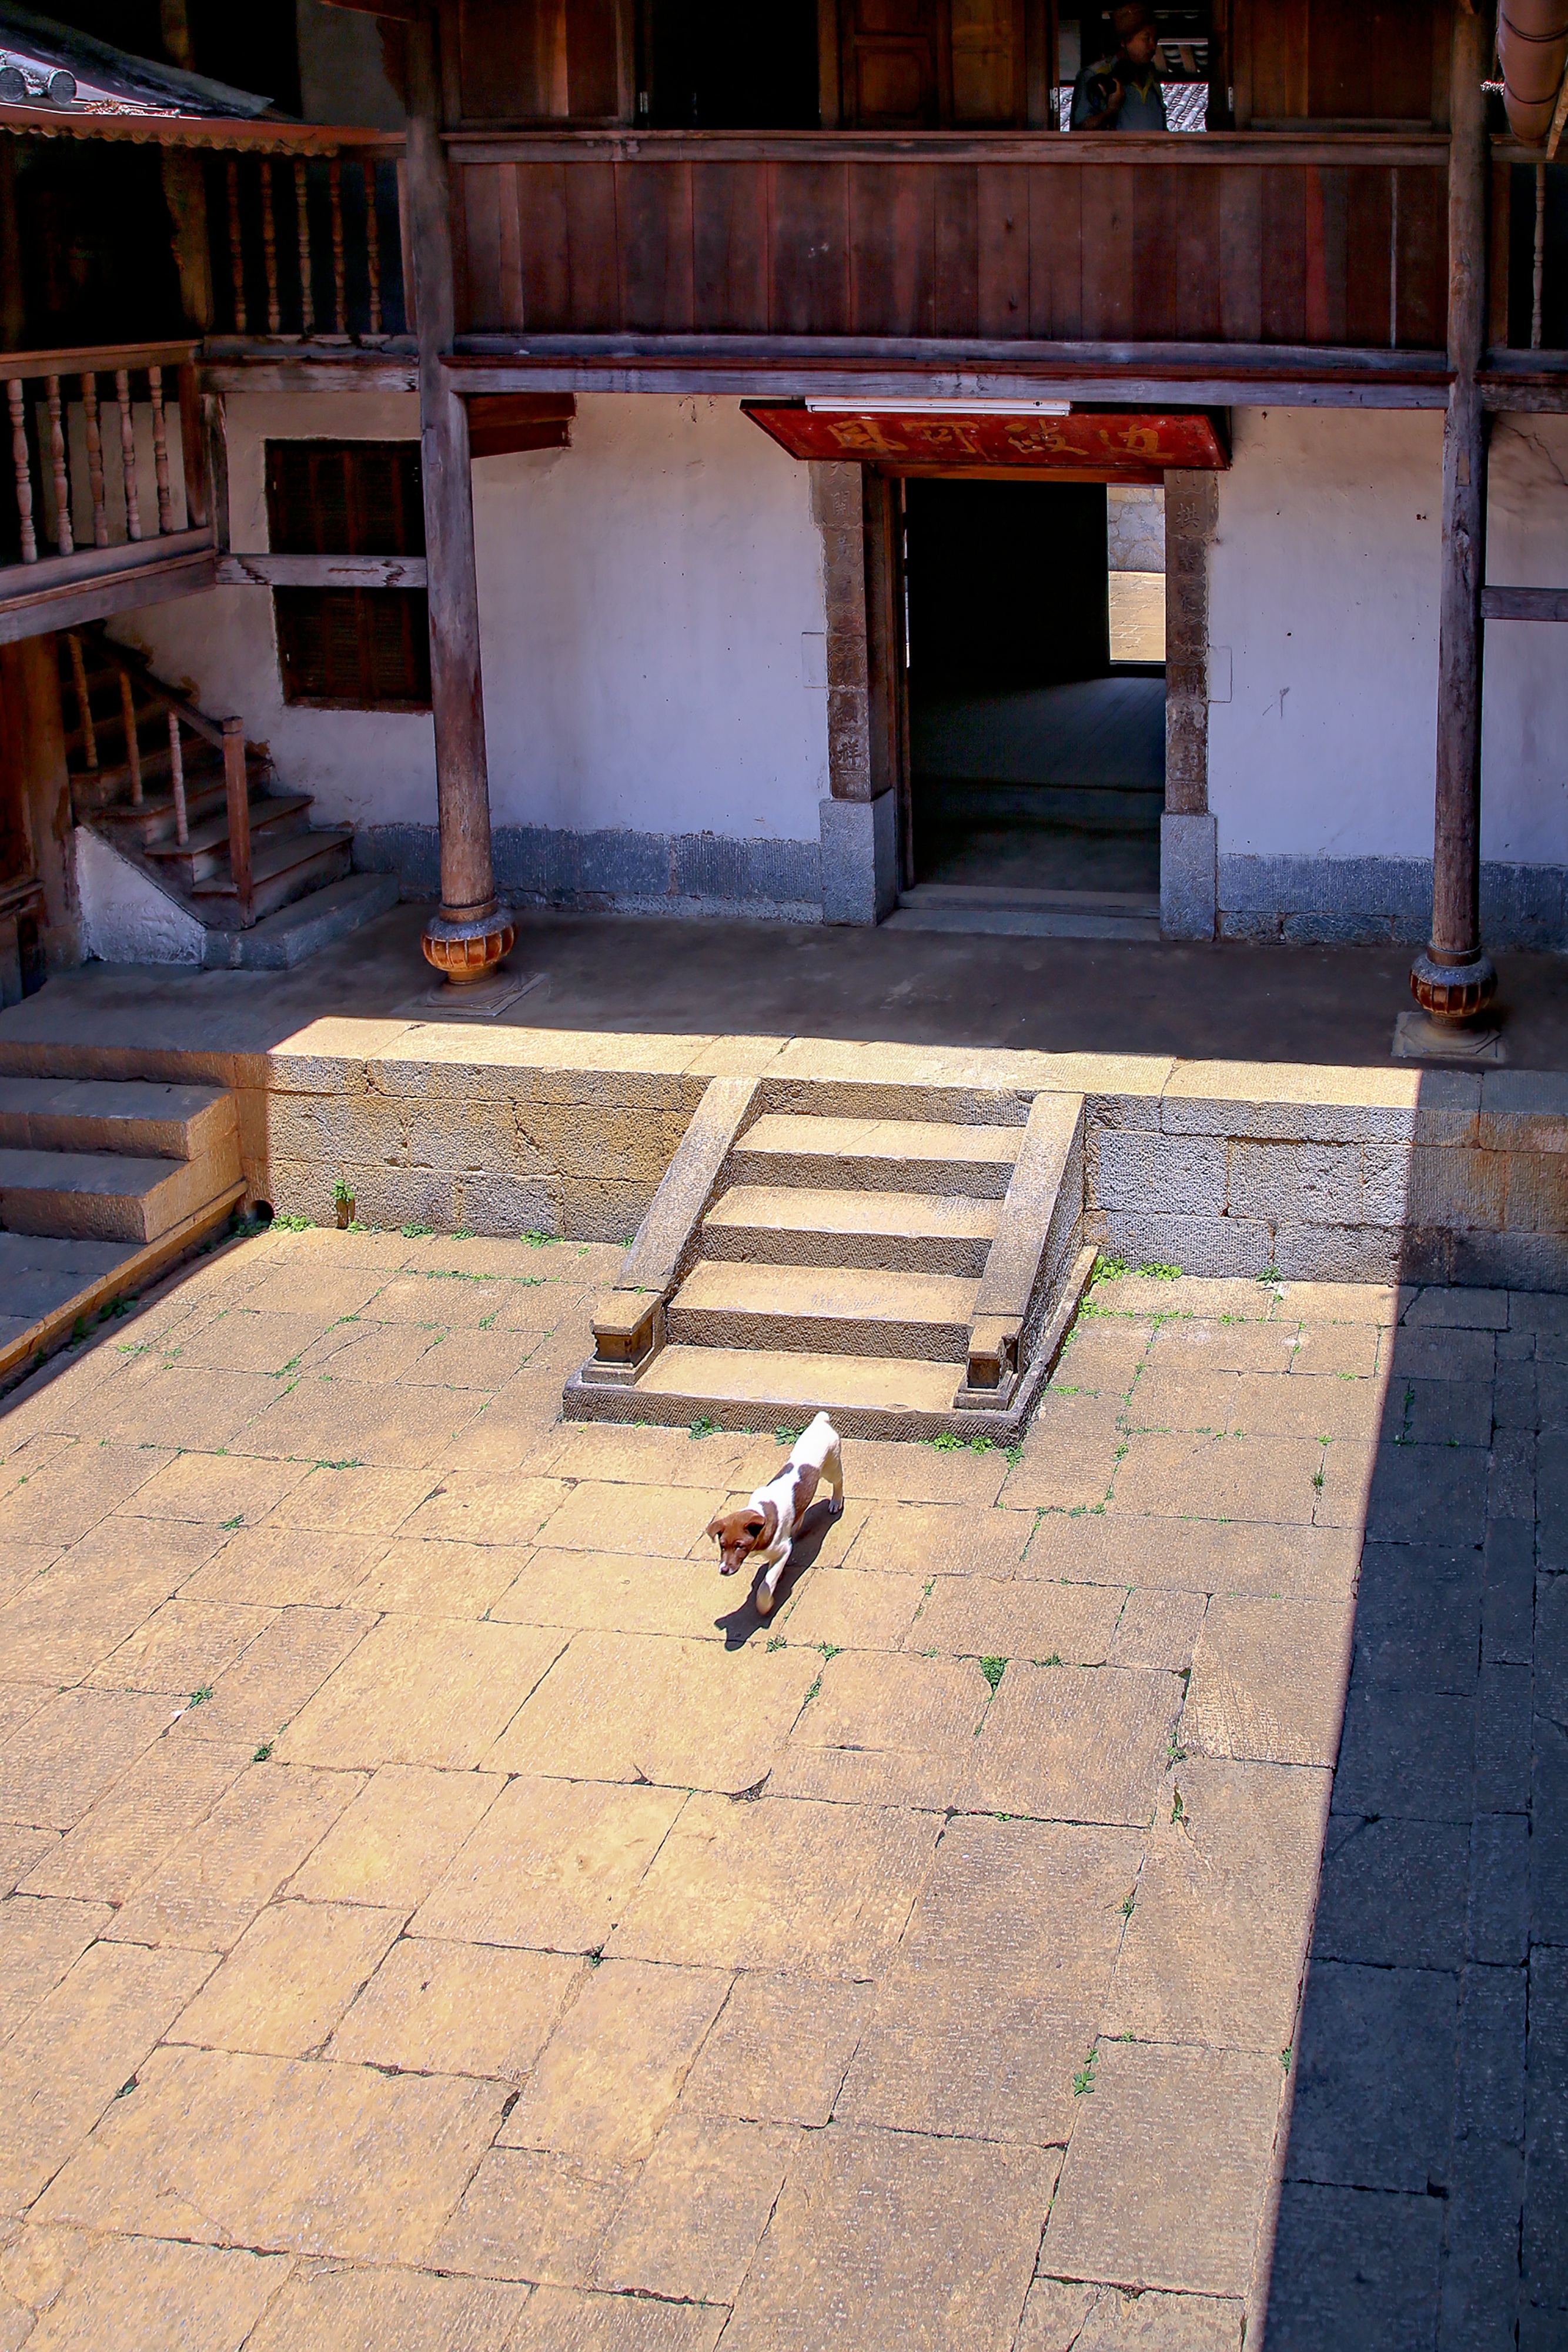
wood, white, house, floor, dog, wall, saw, courtyard, temple, vietnam, flooring, urban area, ha giang, steps have to, ancient history